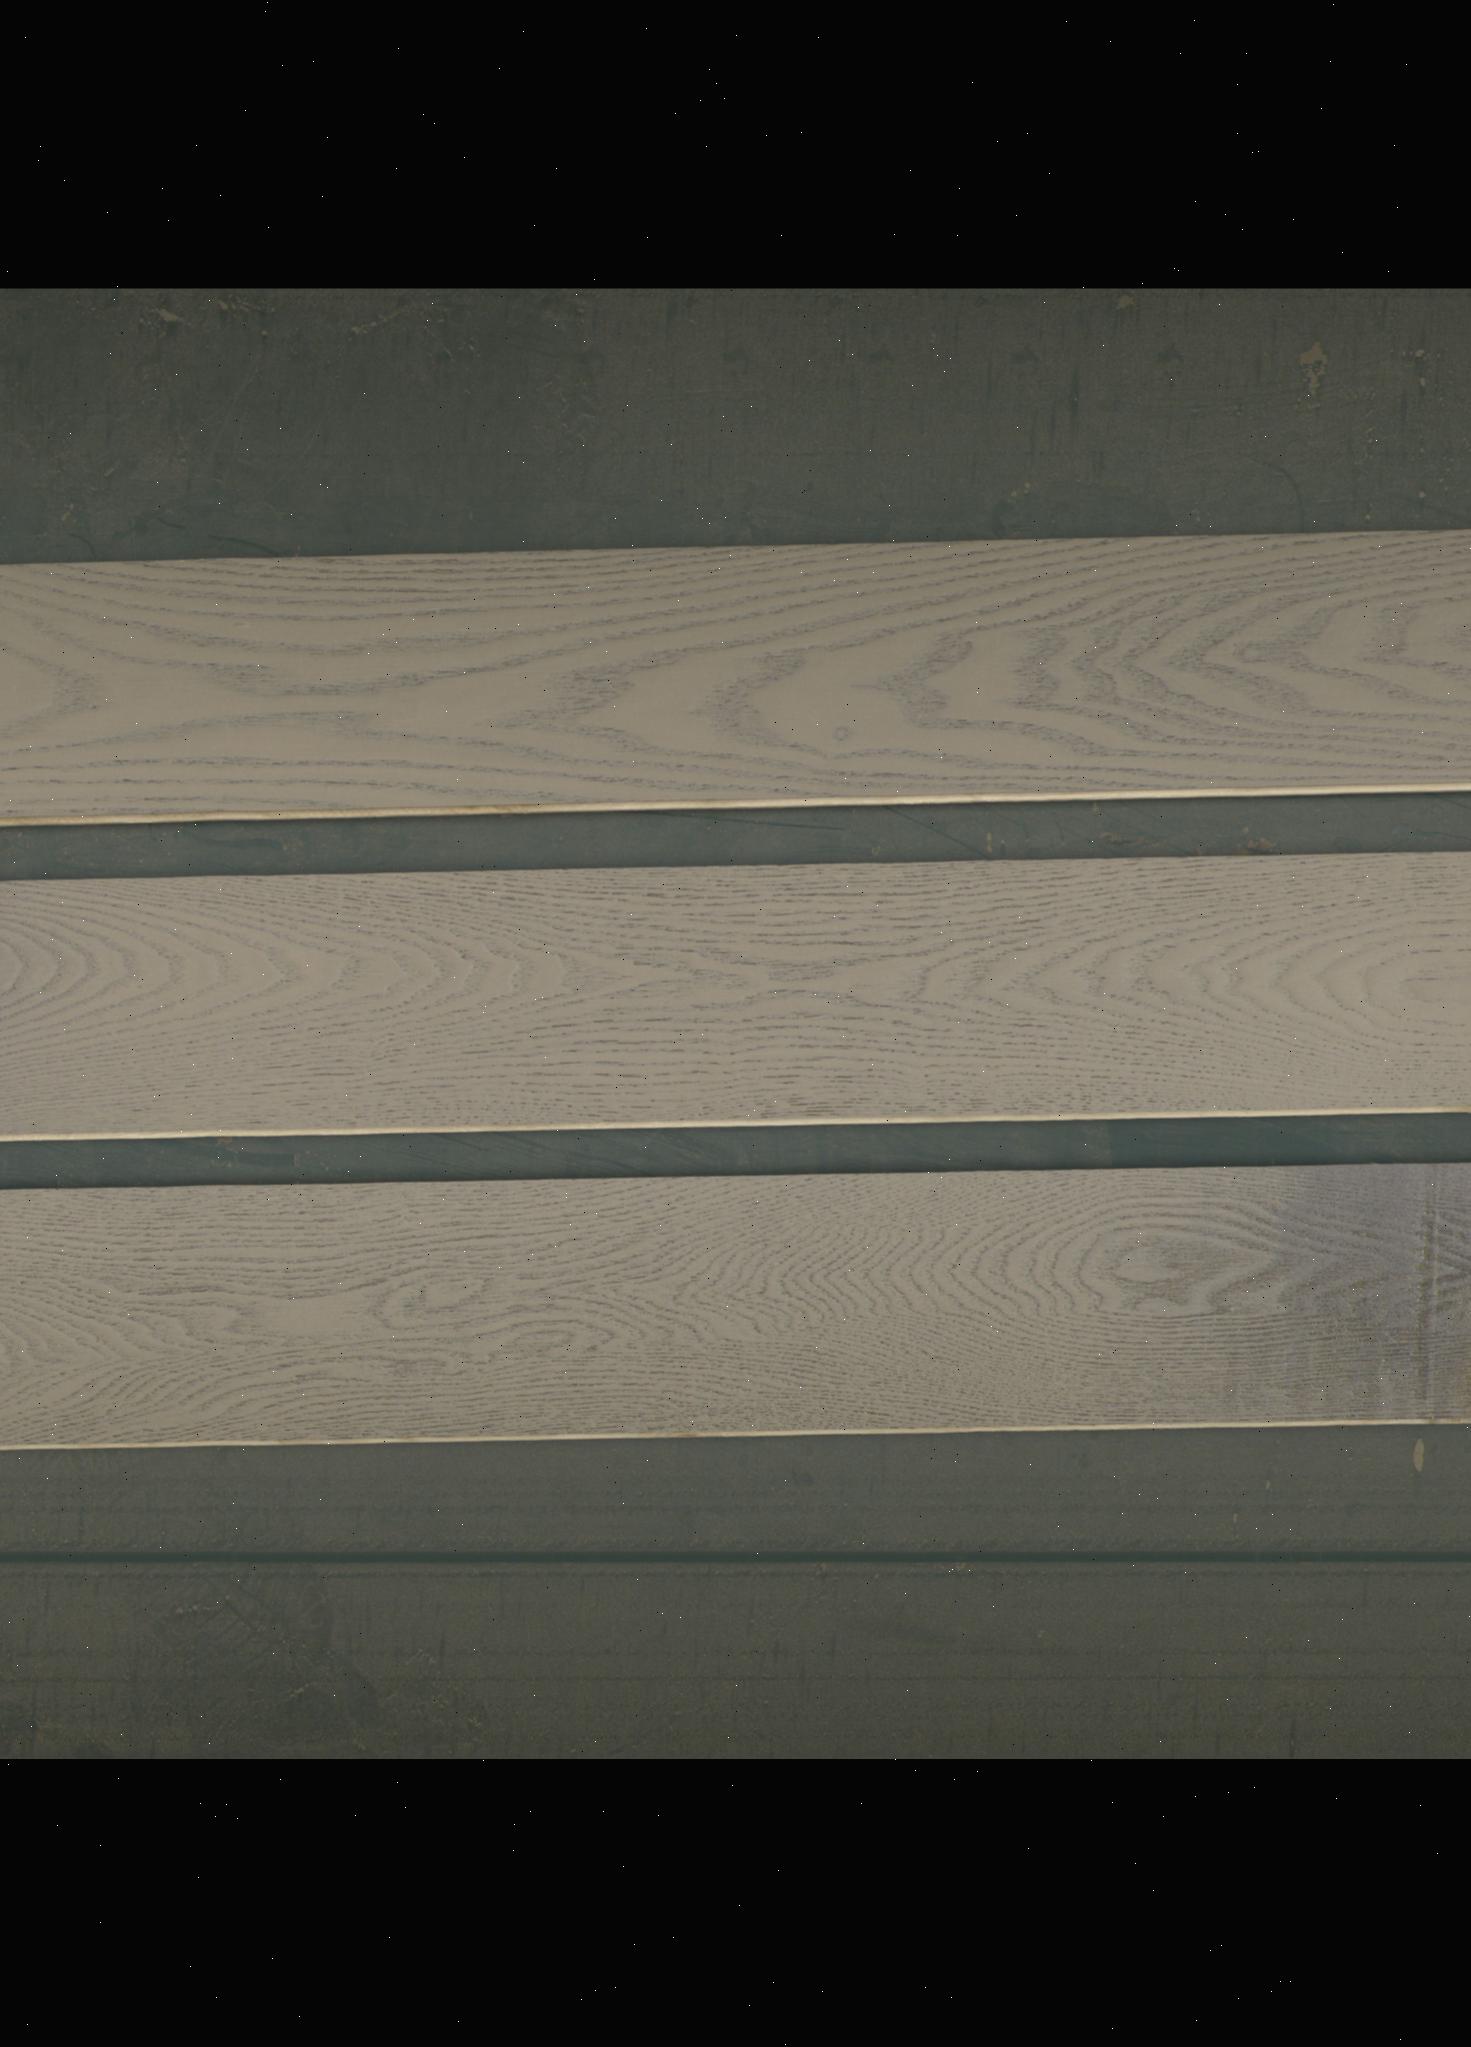
Label: mixers